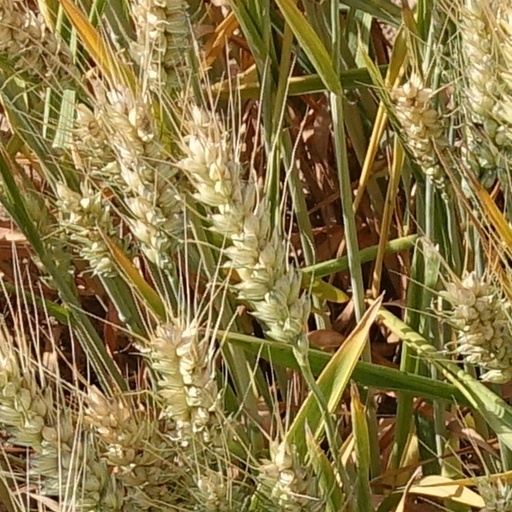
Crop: wheat